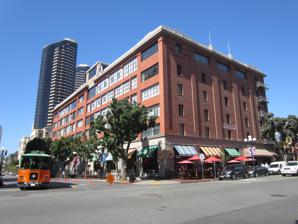
Building: Pioneer Warehouse
Country: United States of America
Year built: 1918
Historic building in San Diego, California, U.S. Pioneer Warehouse The building's exterior in 2016 General information Address 311 4th Avenue Town or city San Diego Country United States Coordinates 32°42′31″N 117°9′38″W / 32.70861°N 117.16056°W / 32.70861; -117.16056 Opened 1918 Pioneer Warehouse is a historic 1918 building, located at 311 4th Avenue, in San Diego , California. The warehouse was converted into apartments in 1990. Exterior, 2016 See also List of Gaslamp Quarter historic buildings References